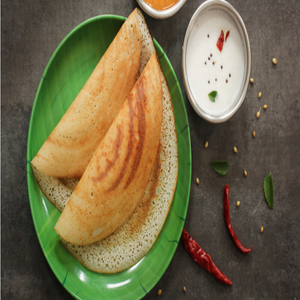
Dish: dosa